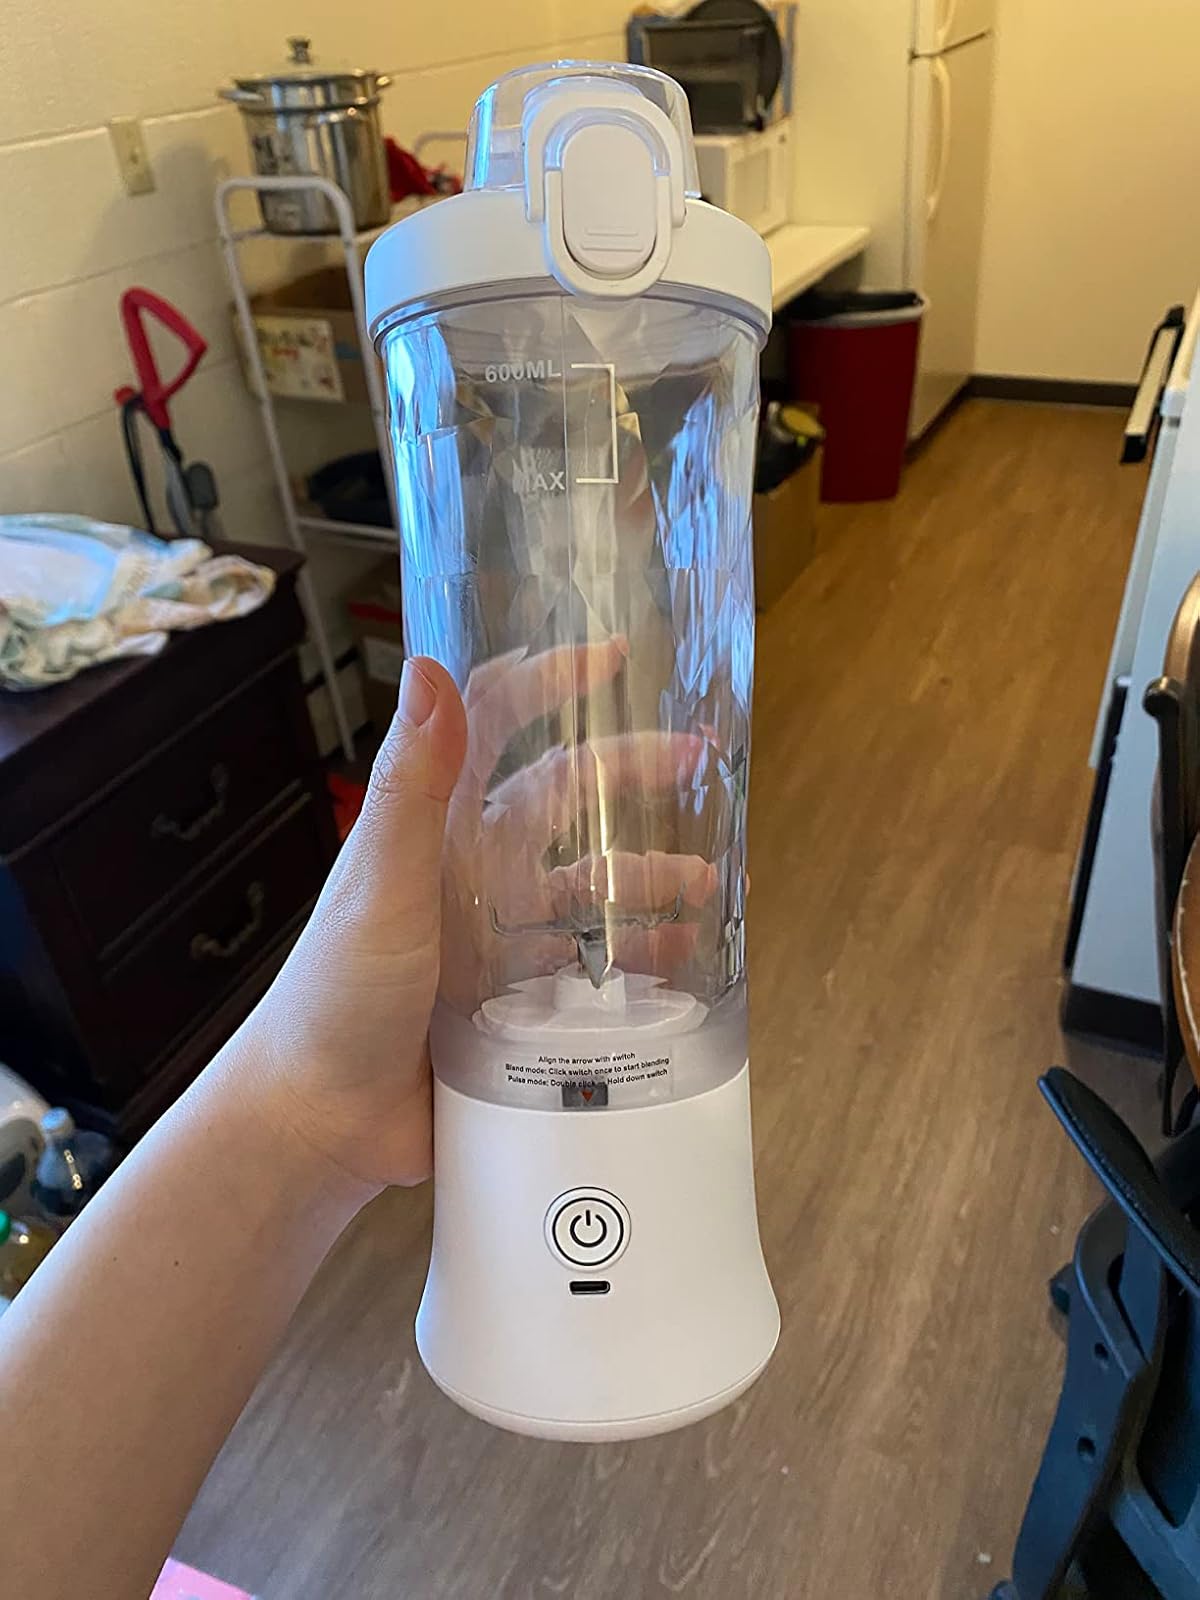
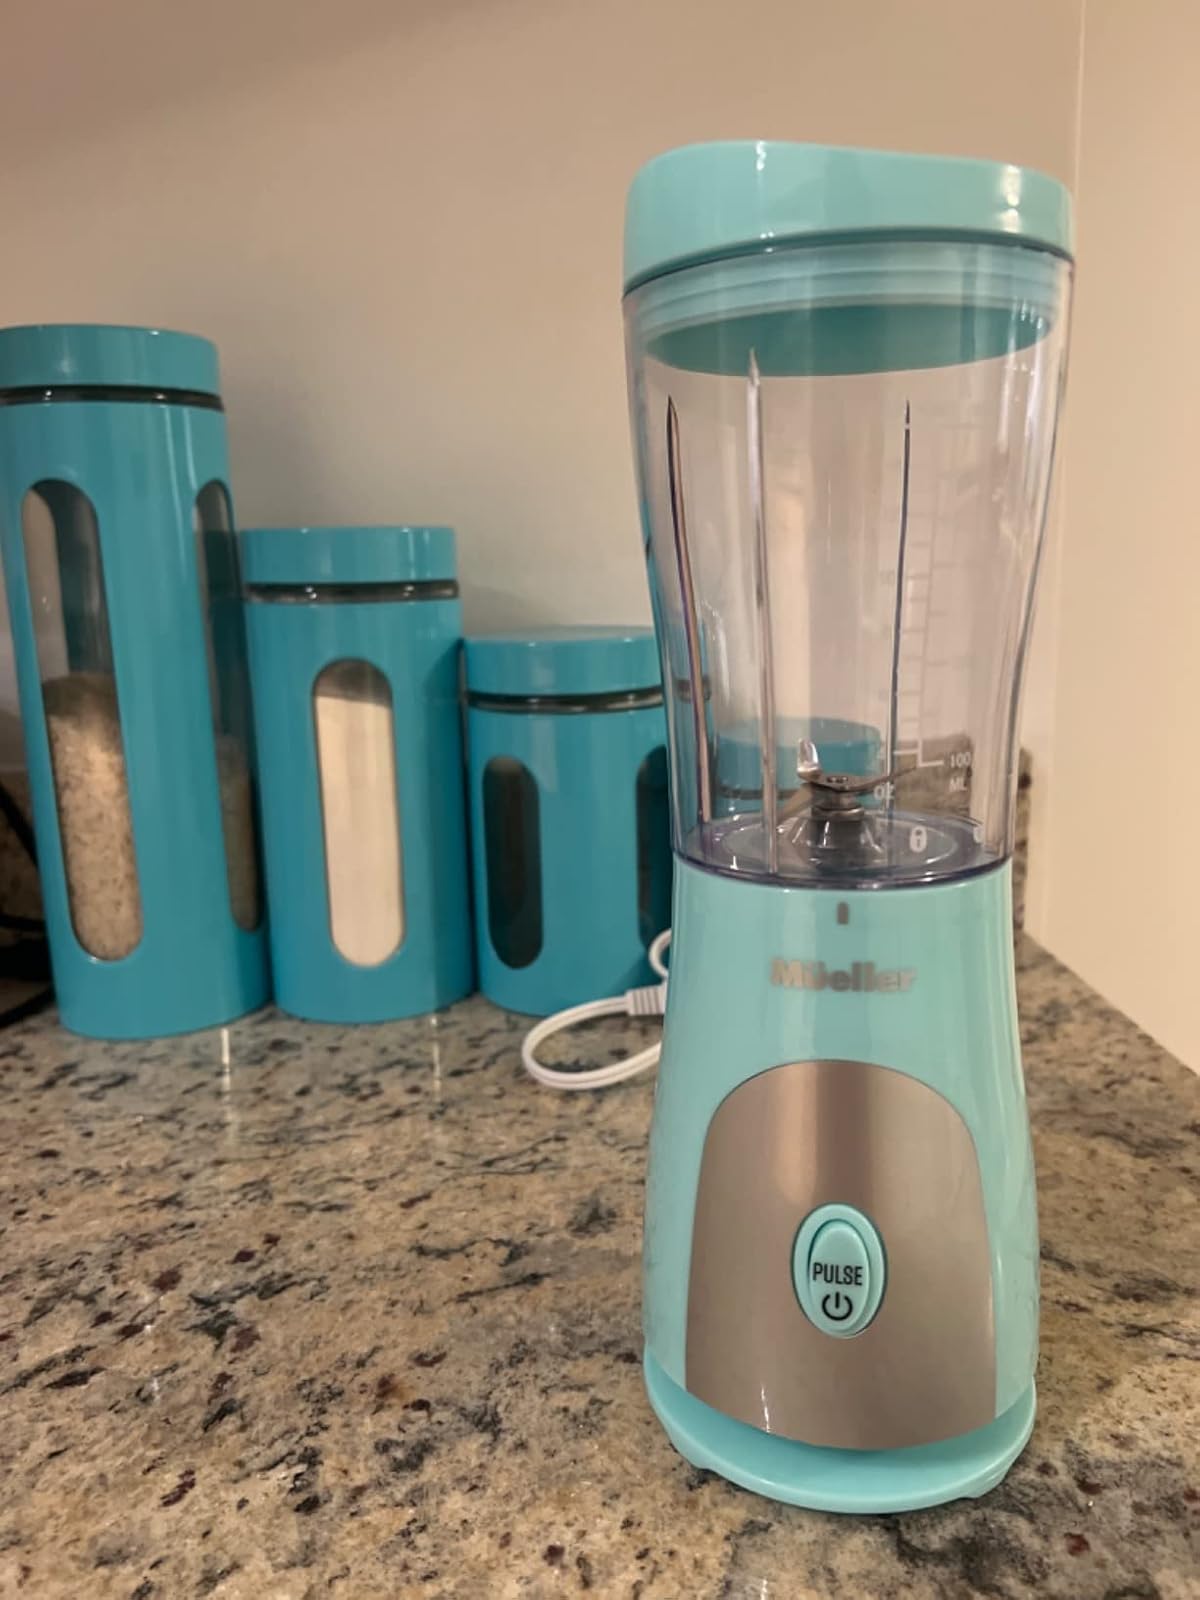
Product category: items_blender
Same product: no